Juffair

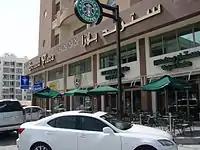
Starbucks in Juffair's Shabab Avenue

Juffair is a district situated in south to central Manama, Bahrain. It was originally a separate village inhabited by Shia Muslims but it has been absorbed by the suburban expansion of Manama in the 20th century, and presently includes large parts of land reclaimed from the sea. It is home to many hotels, restaurants, flats, and villas. It is regarded as one of Bahrain's main nightlife hotspots as it is also home to numerous nightclubs and bars.